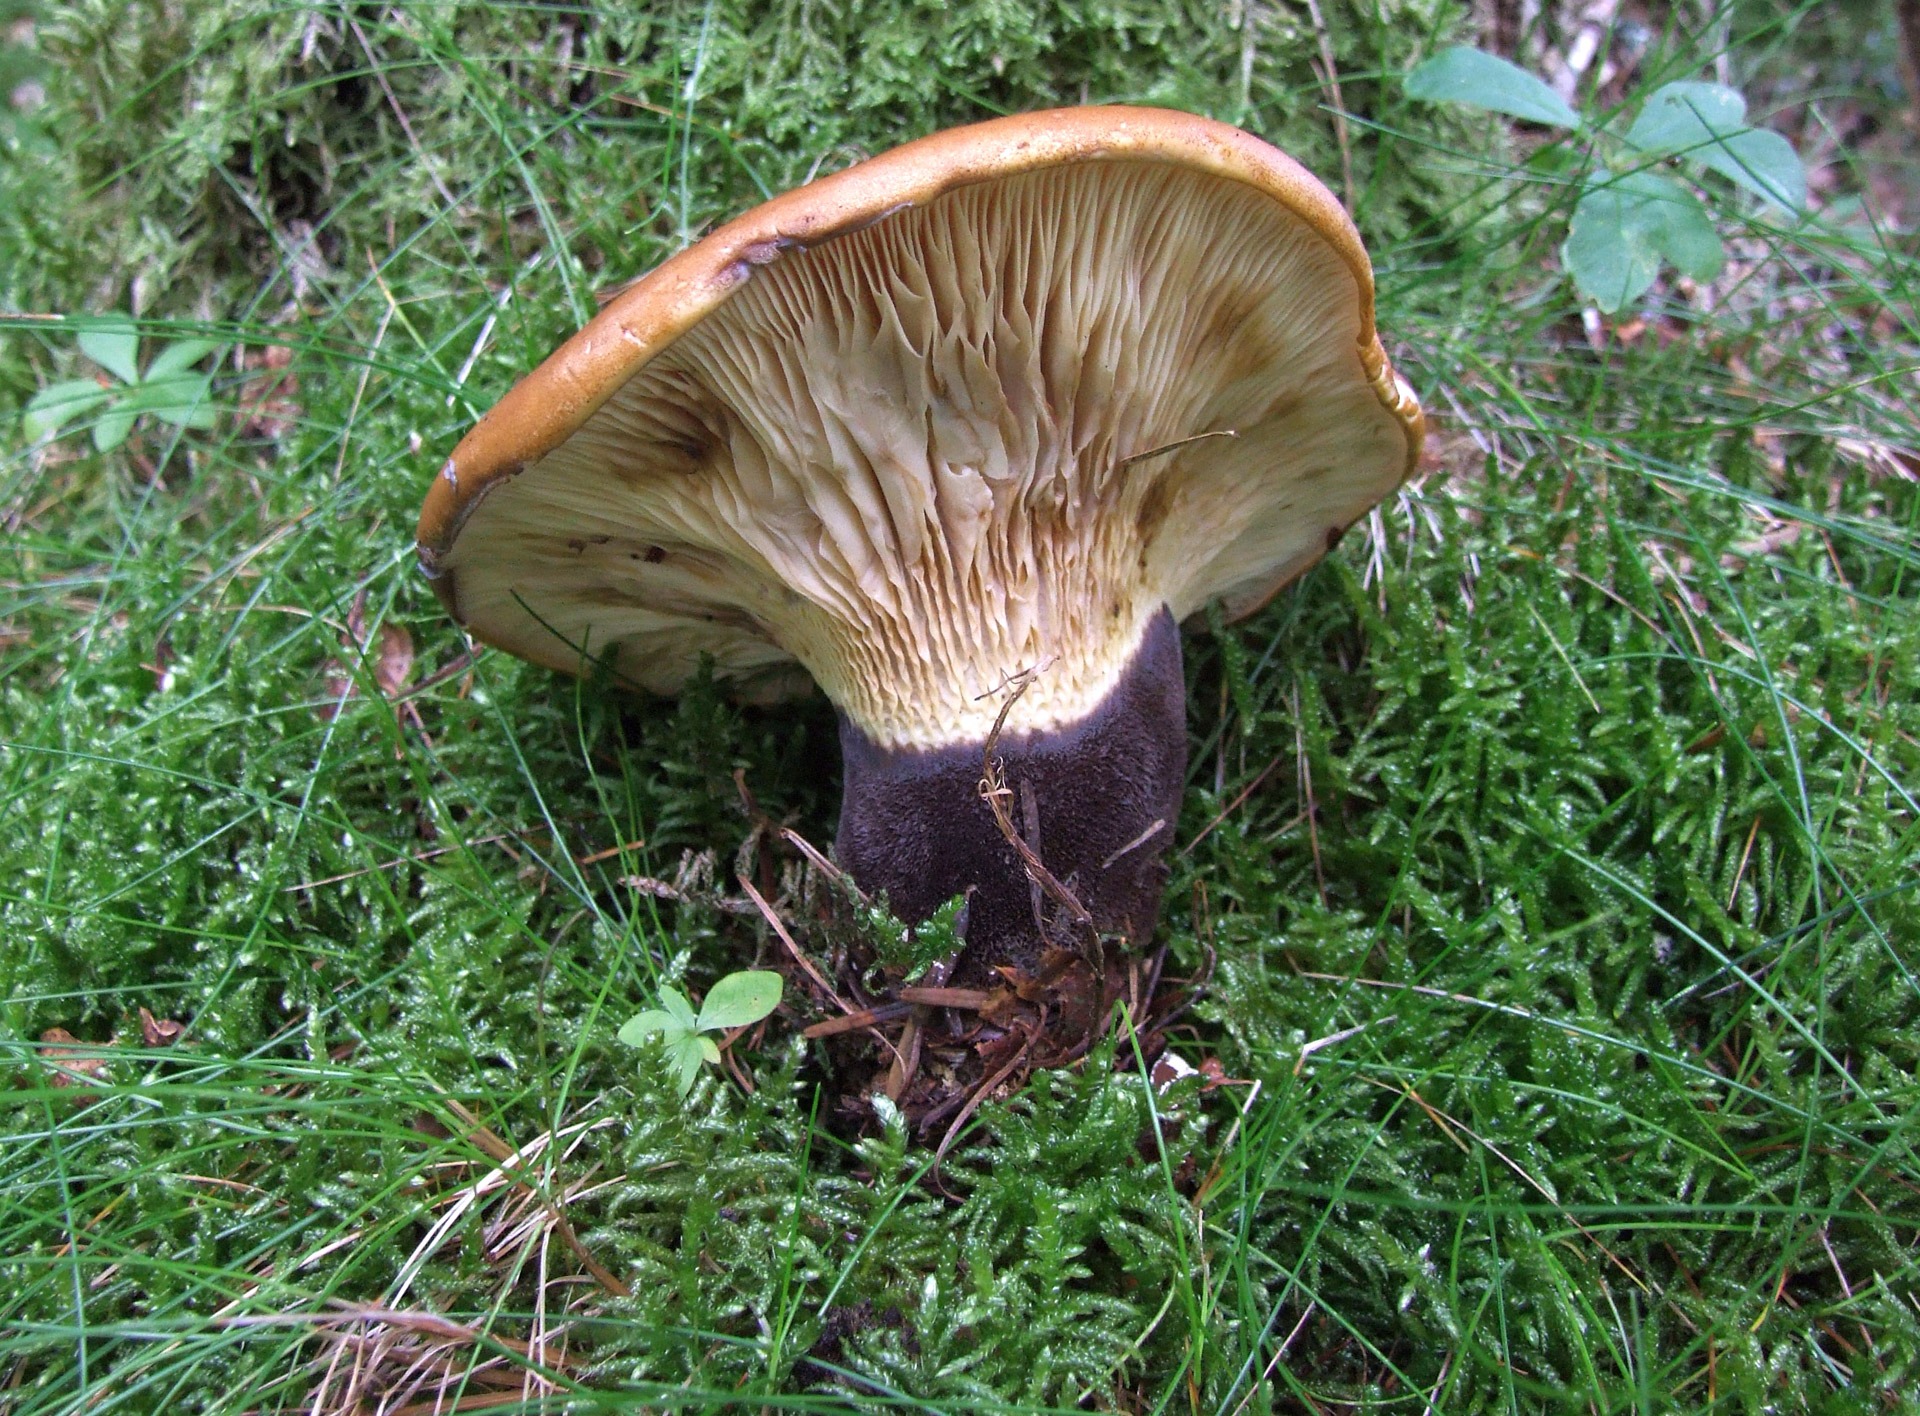
tree, nature, forest, grass, moss, autumn, botany, mushroom, flora, fauna, forest floor, fungus, woodland, agaric, bolete, moist, agaricus, matsutake, coniferous forest, oyster mushroom, edible mushroom, medicinal mushroom, agaricomycetes, agaricaceae, penny bun, pleurotus eryngii, velvet footed pax, tapinella atrotomentosa